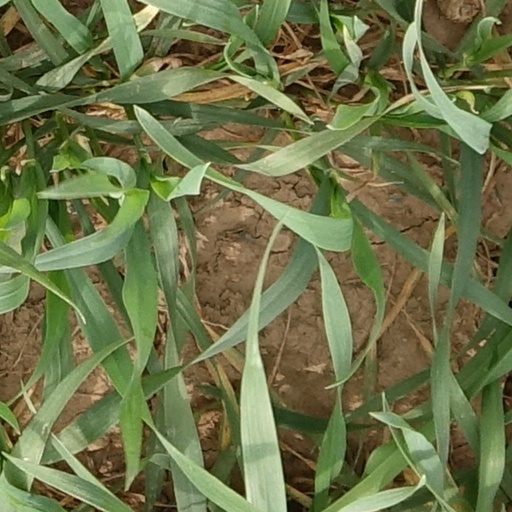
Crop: wheat